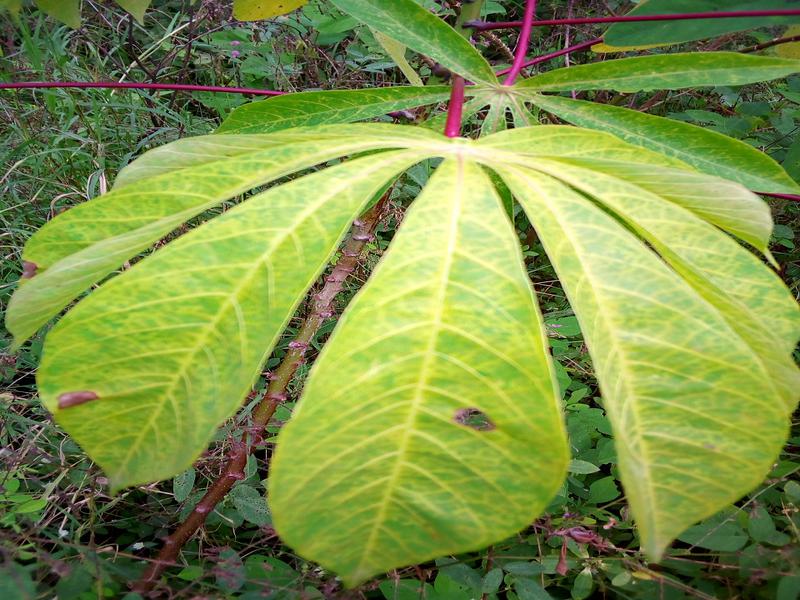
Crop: cassava
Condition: brown_streak_disease